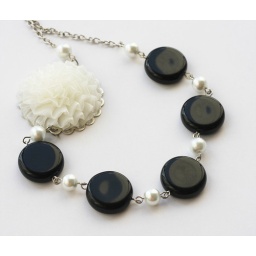
Asymmetric pearl flower necklace in black white